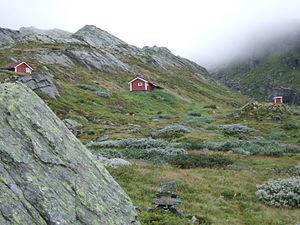
Le parc national du Breheimen est un parc national situé dans les comtés d'Innlandet et de Vestland, en Norvège.